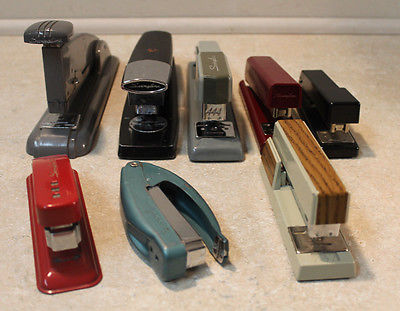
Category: stapler